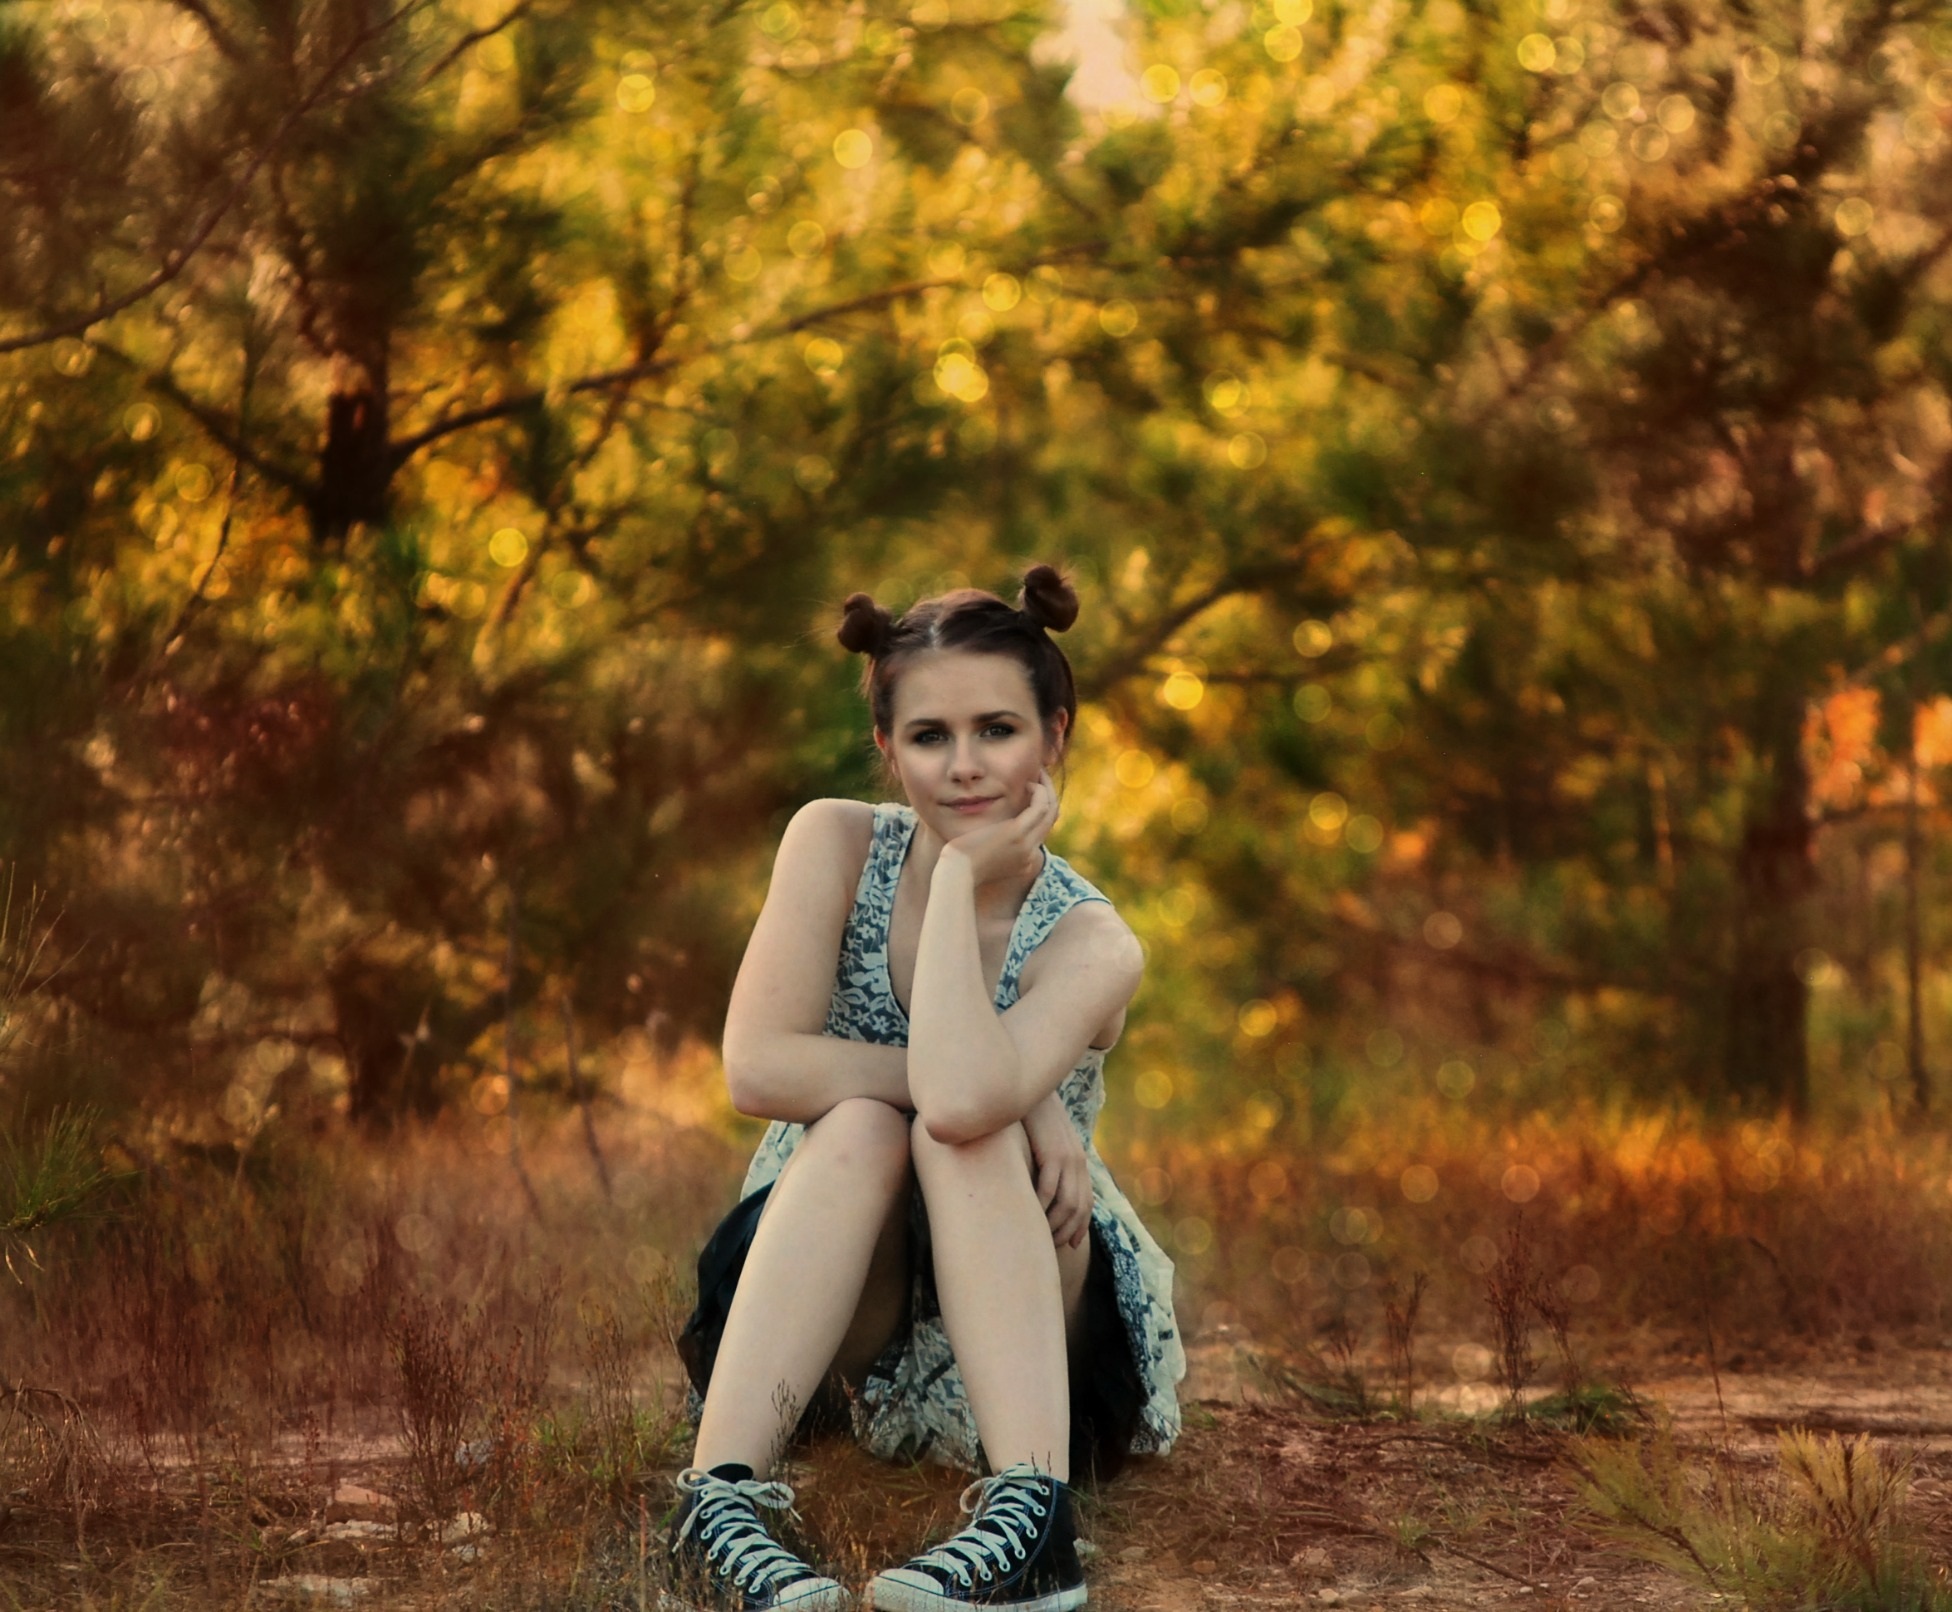
girl, woman, photography, sunlight, cute, country, female, portrait, young, spring, youth, sitting, autumn, romance, fashion, season, teenager, posing, photograph, beauty, expression, teen, casual, attractive, adult, photo shoot, portrait photography